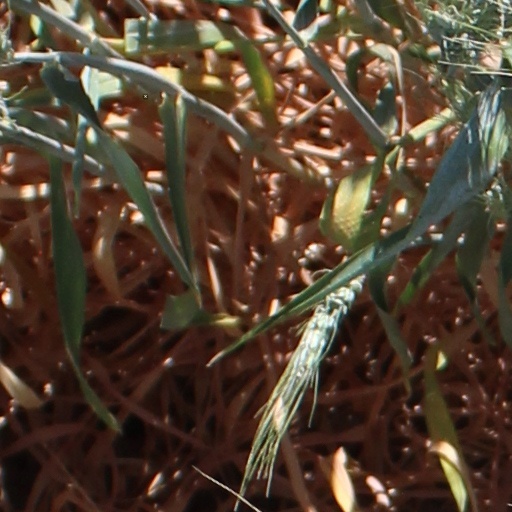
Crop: wheat